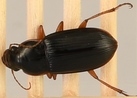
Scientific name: Harpalus pensylvanicus
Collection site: Konza Prairie Agroecosystem NEON (KONA), plot KONA_001